Question: How many cats are there?
Tambaya: Nawane adadin maguna a gurin?
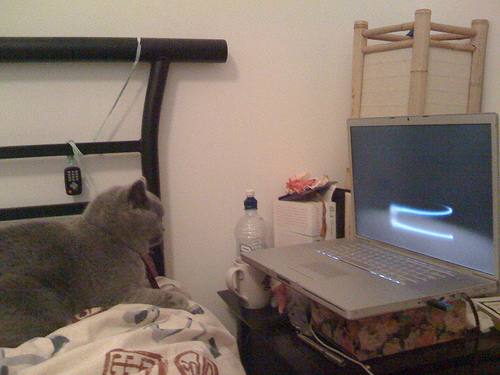
Answer: One.
Amsa: Ɗaya.